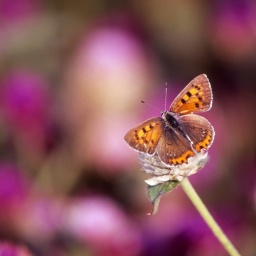
small copper in a tiny flower field